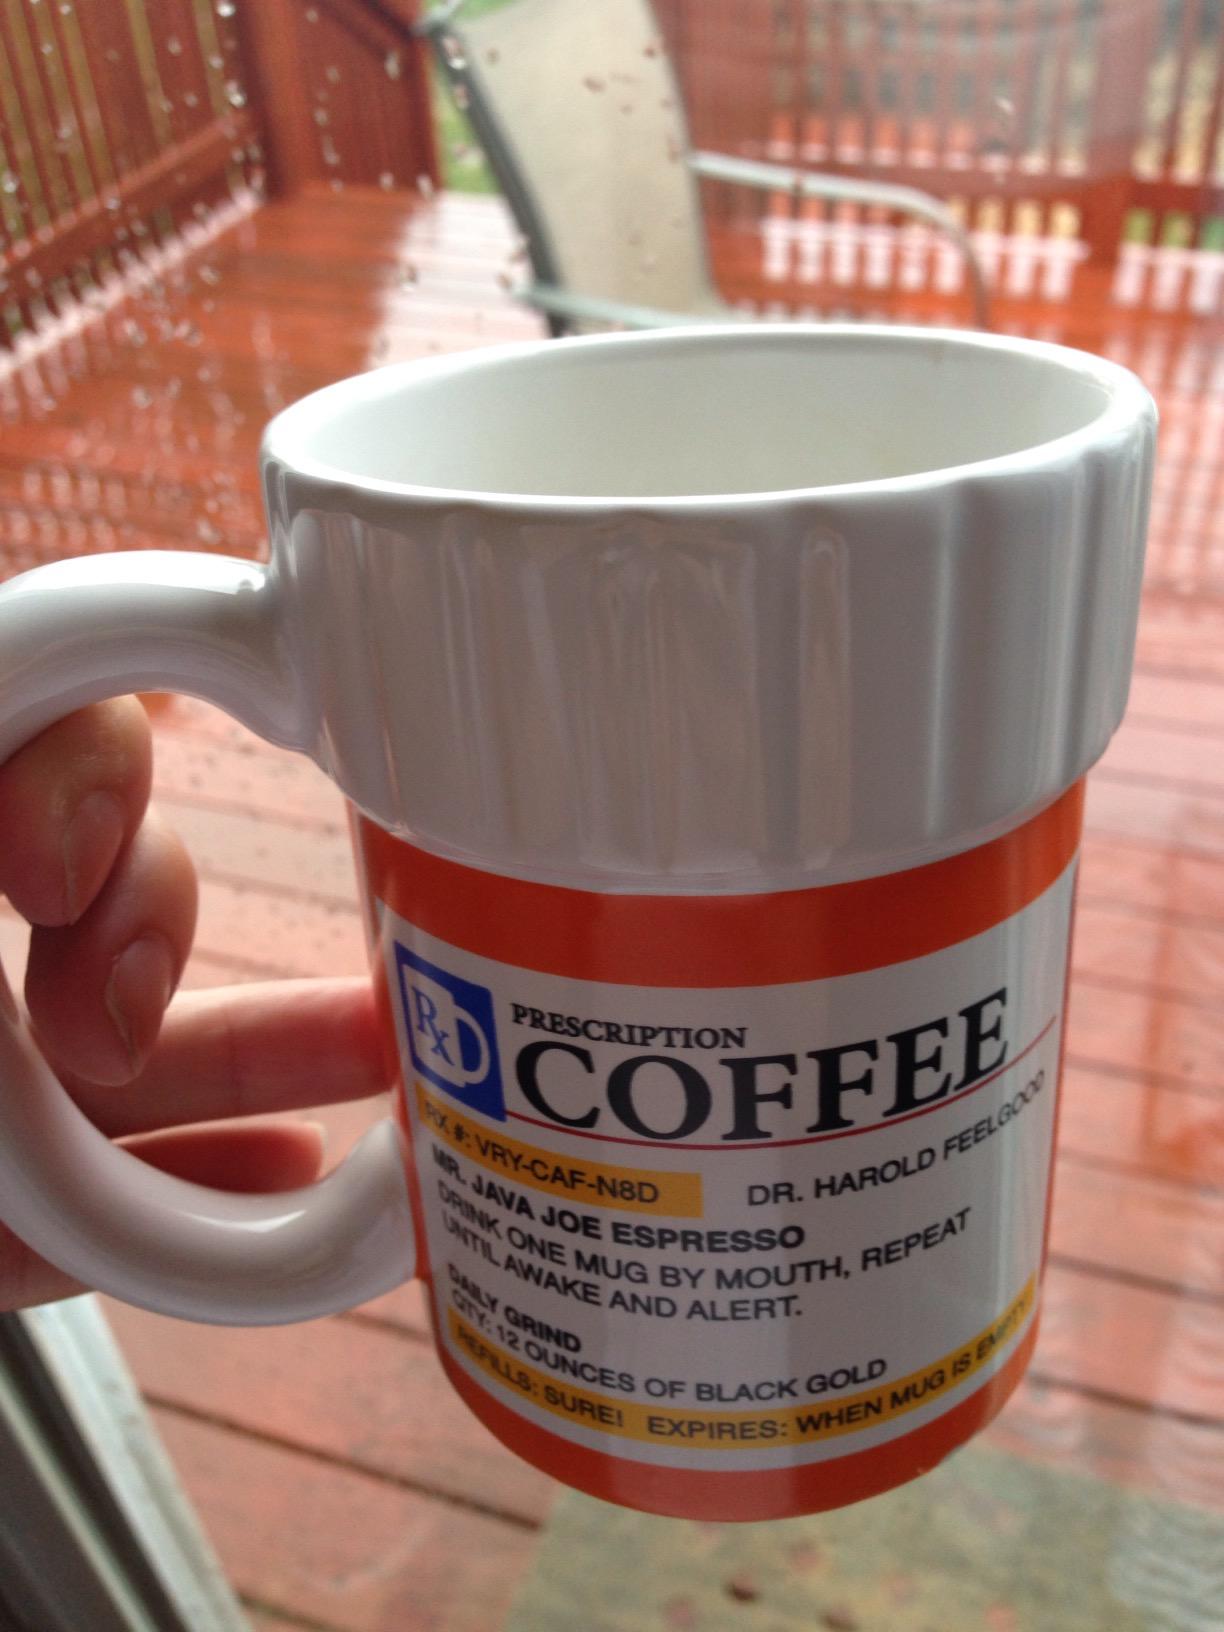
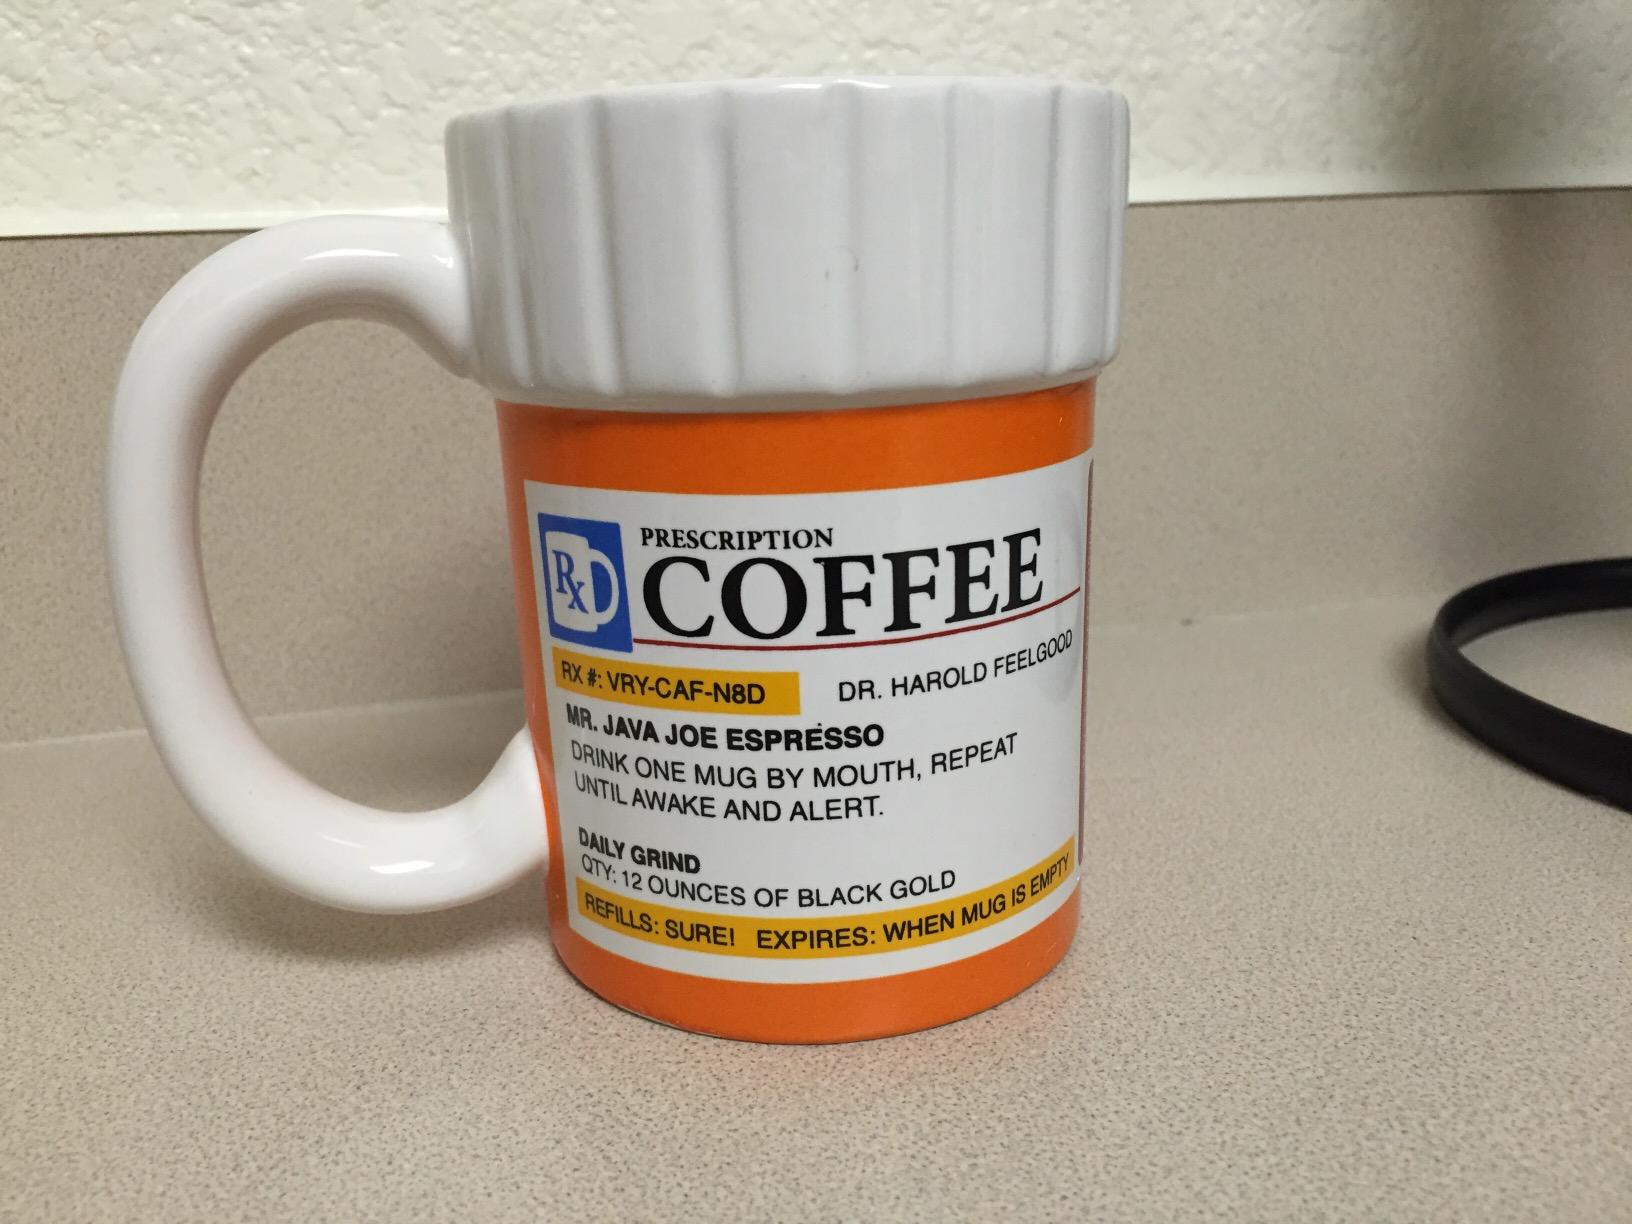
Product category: items_mug
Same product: yes